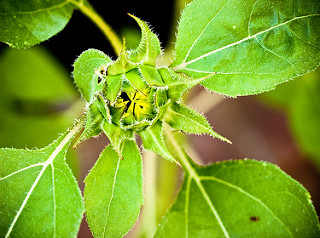
Flower: sunflower